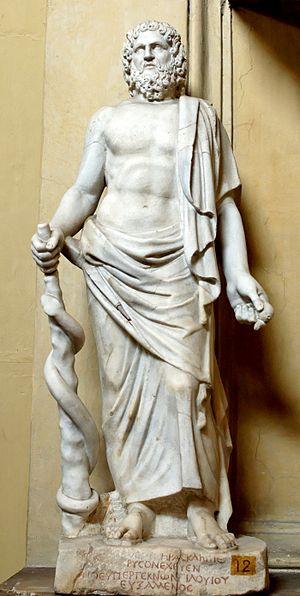
Asclépios. Marbre, copie romaine d'un original grec du Ve siècle av. J.-C. L'inscription de la base indique qu'il s'agit d'une statuette votive. Provenance
Phédon est un dialogue de Platon qui raconte la mort de Socrate et ses dernières paroles. Le dialogue a dû être composé vers -399 environ.
Le musée Chiaramonti de Rome fait partie des musées du Vatican. Il se trouve dans la galerie qui relie le palais du Belvédère à l'ensemble des palais du Vatican. Il porte le nom de famille, Chiaramonti, du pape Pie VII, qui le fonde en 1807. Le Pape en confie l'organisation au sculpteur Antonio Canova, et il comprend trois galeries, de très grande dimensions :